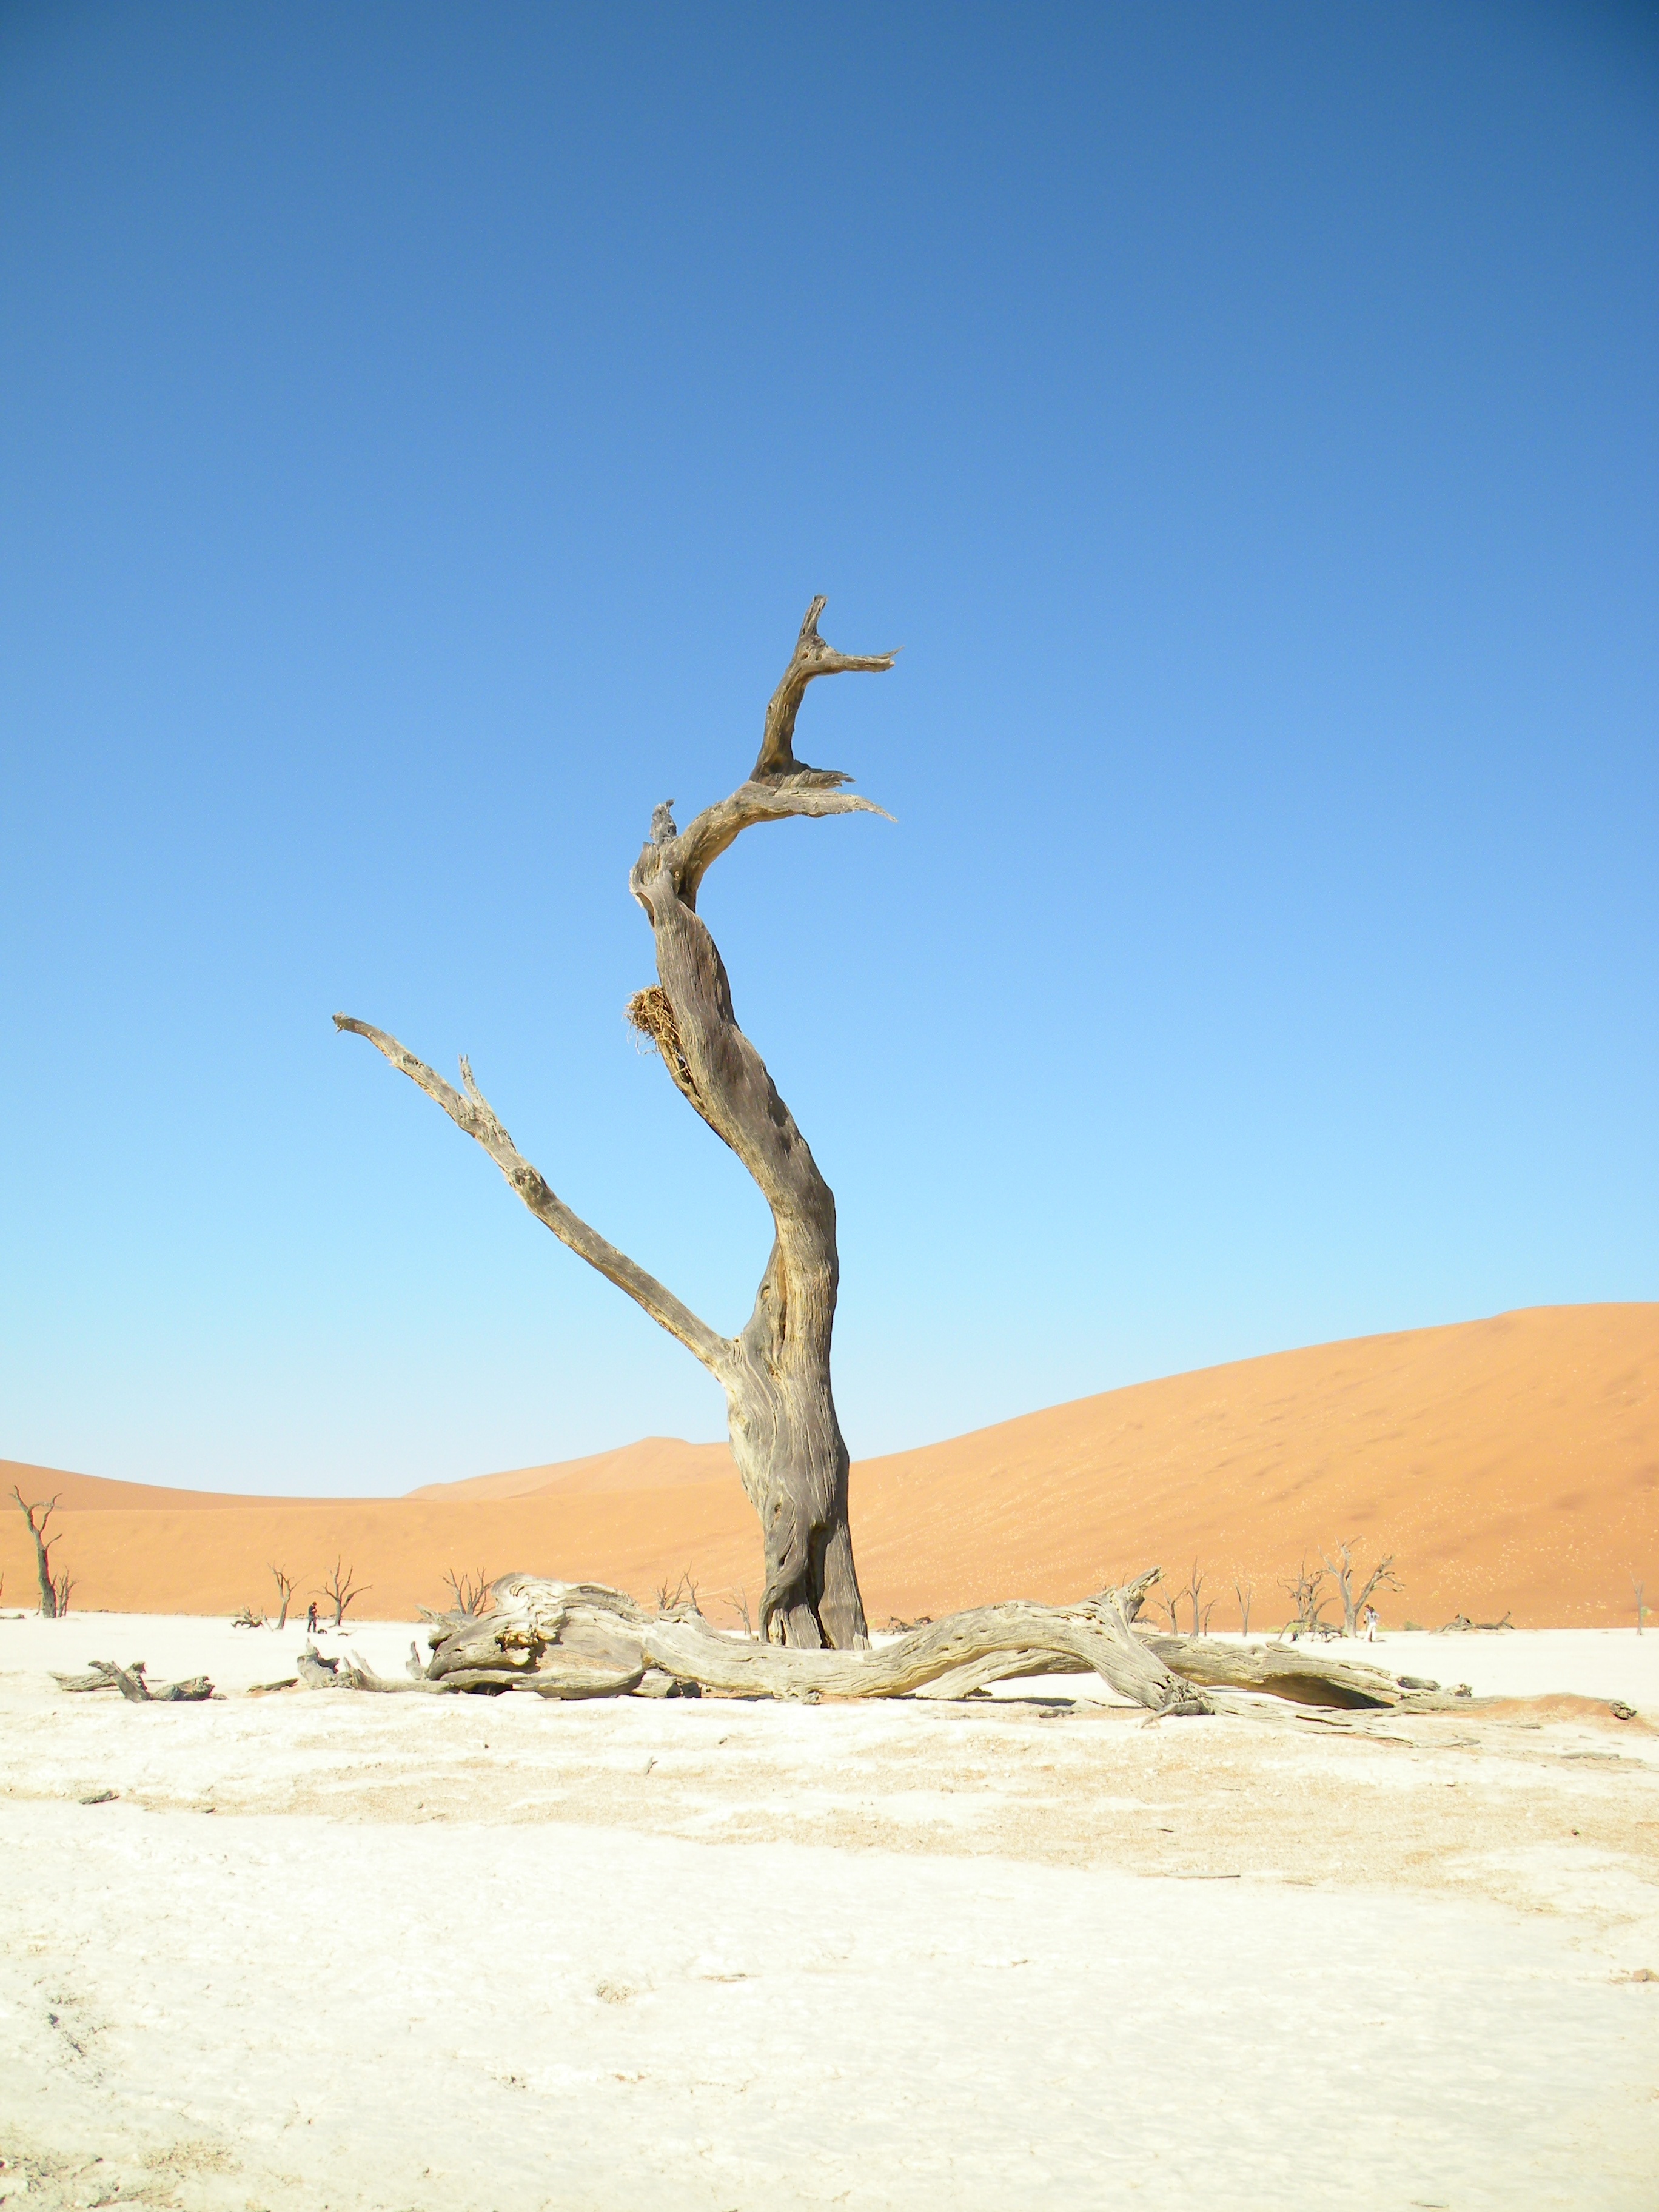
beach, landscape, sea, tree, sand, sky, sunlight, arid, desert, dune, adventure, travel, explore, dry, wild, red, park, contrast, blue, pensive, dead, tourism, material, national, grey, solitary, habitat, sahara, wadi, landform, erg, namibia, sossusvlei, deadvlei, namib, natural environment, geographical feature, aeolian landform